Australian Science and Technology Heritage Centre

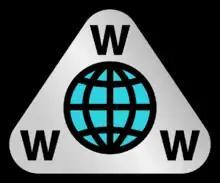
Logo of World Wide Web

With the introduction of the World Wide Web in 1993–1994, several adjustments were made in the ASAP. From 1992 to 1999, 11% of its publications were considered web resources, which was not a common term during this time. The archival guides now only take up 22% of the total publications and the majority of them were also transferred to digital platforms. Due to the ASAP making substantial contributions to the State Electricity Commission of Victoria when the Victorian State Government decided to privatize power generators, the client report during this time period increased up to 37% of the published works. 16% of the publications were conference papers, 8% were journal articles, Newsletter took up to 4%, books and others contributed to roughly 2% of the publications. Although the Australian Science Archives Project was able to develop their digital tools and adapt to the impact of the World Wide Web, they also had to face several challenges. It was also during this time that one of their major projects, Bright Sparc, was created.